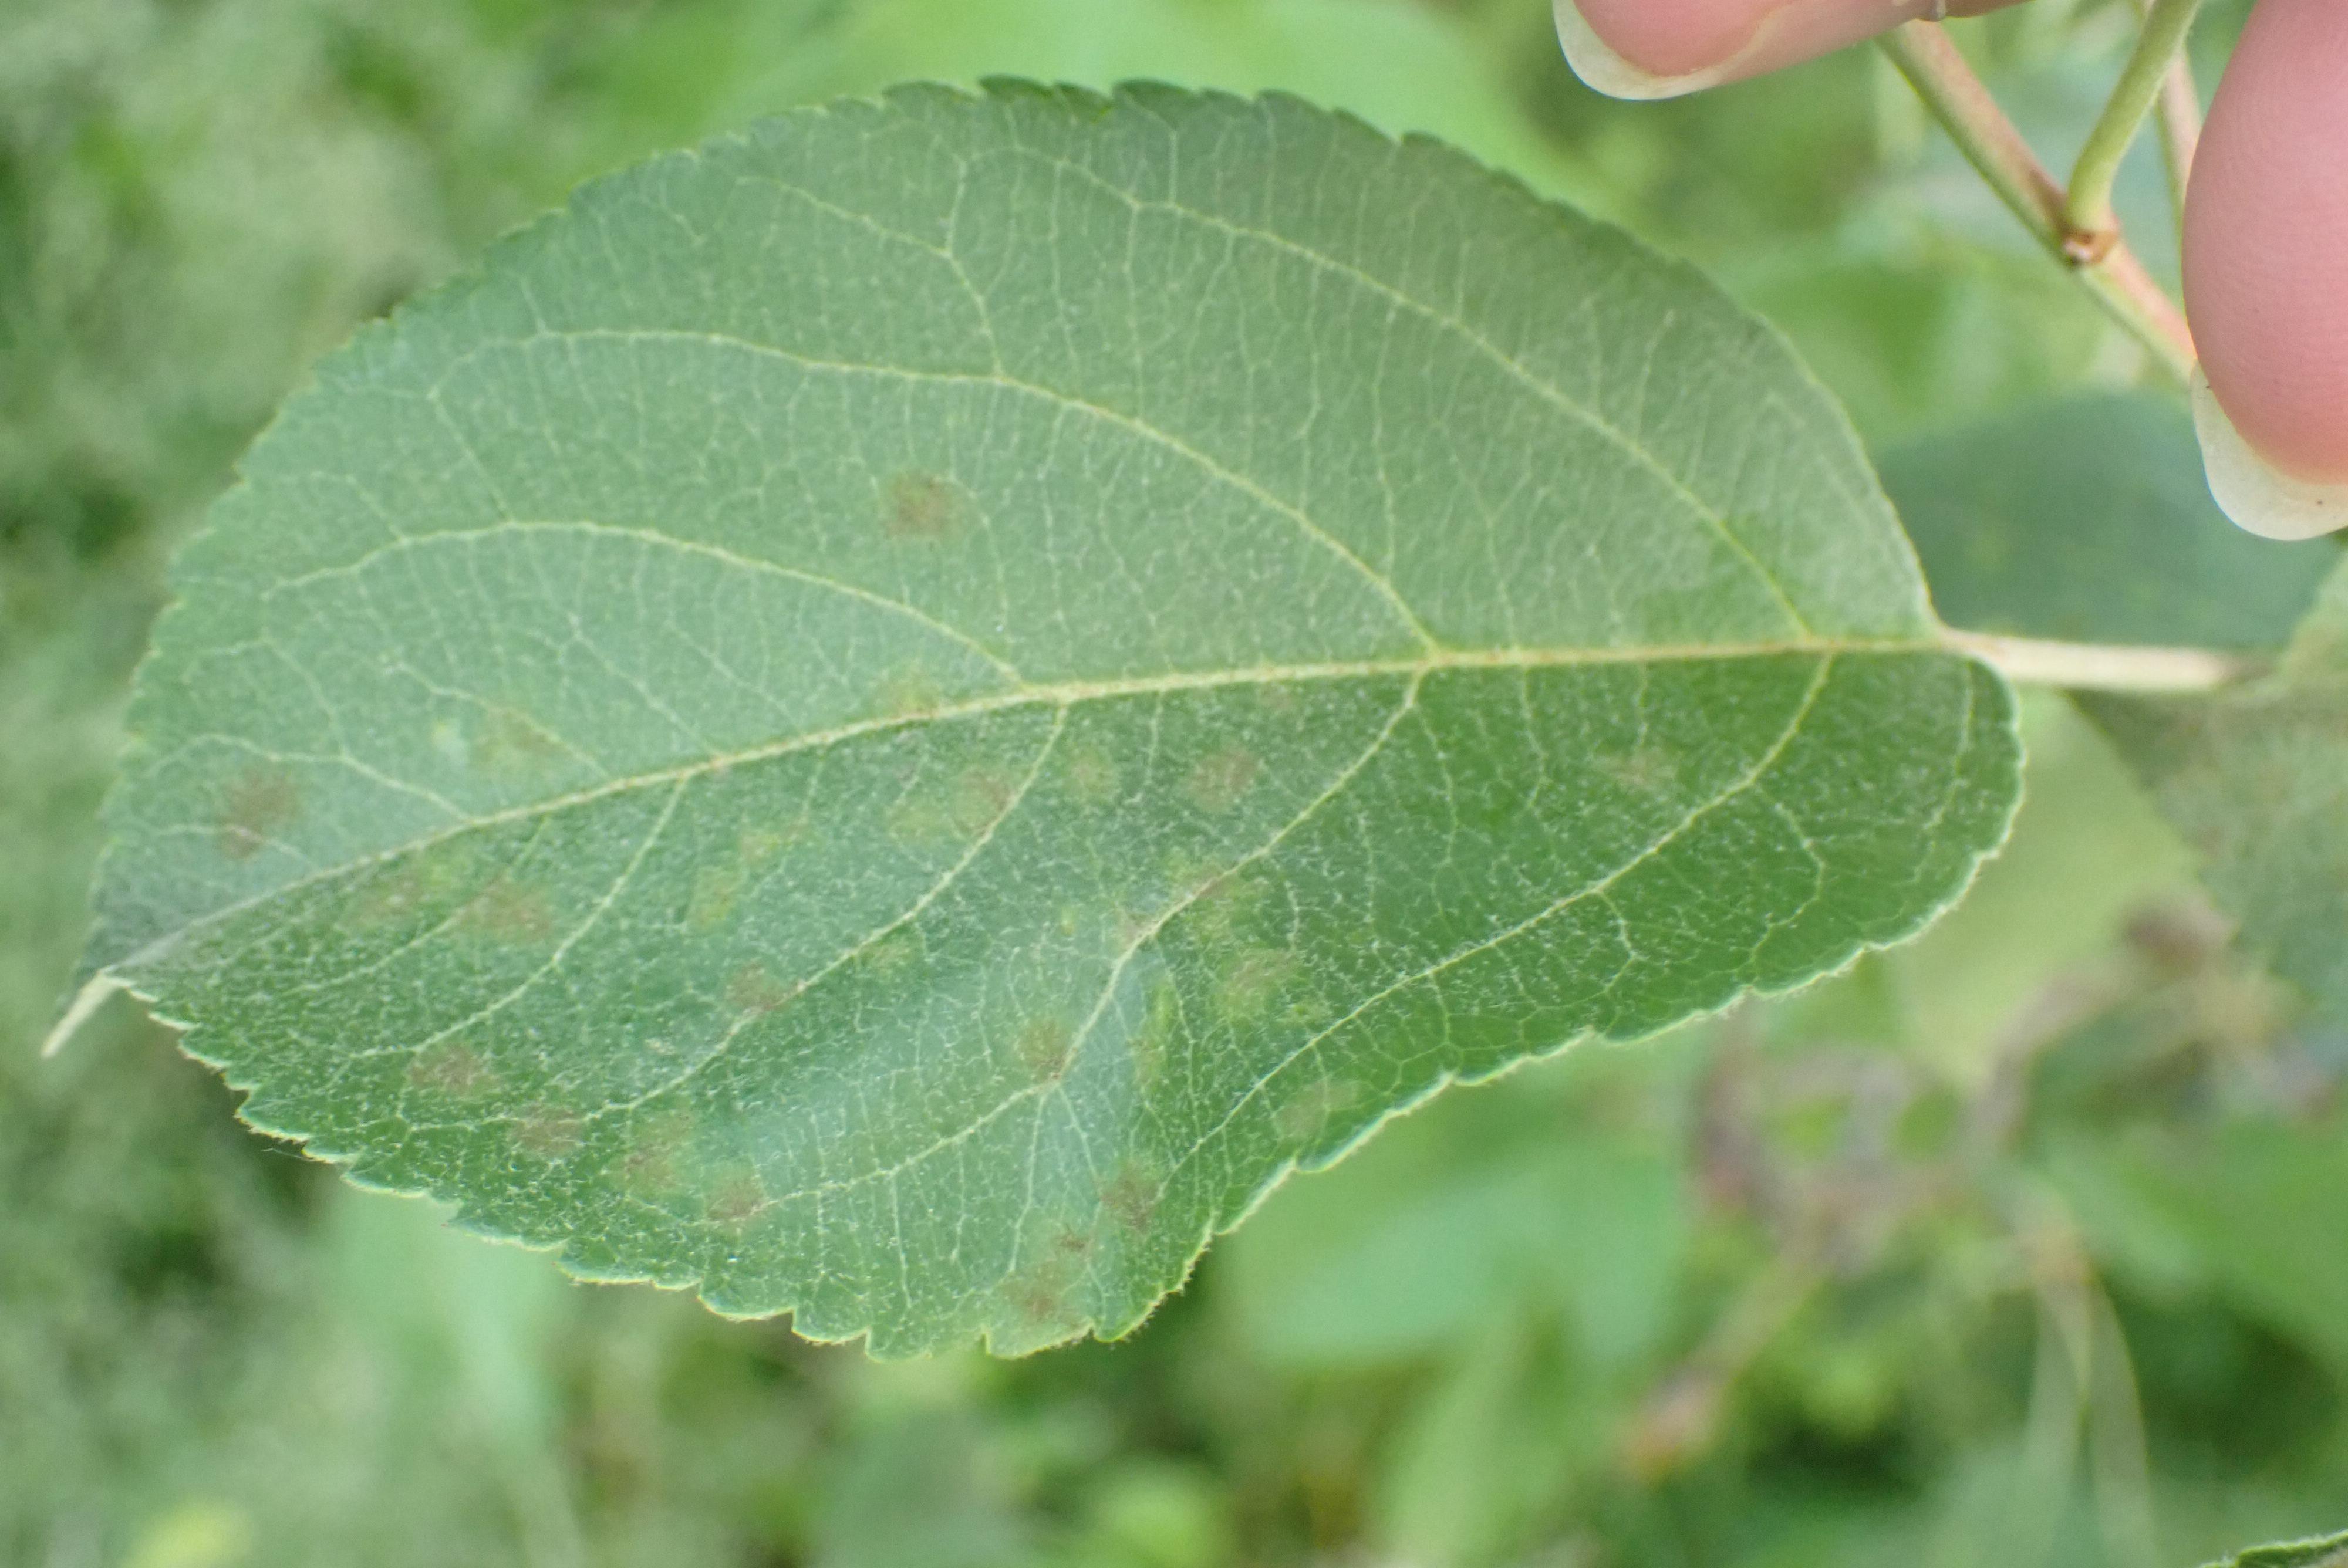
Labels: scab